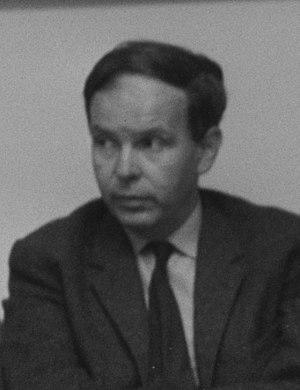
Le Conseil nordique comprend un président et un vice-président, ainsi qu'un secrétariat dirigé par un secrétaire général.